Tonbridge railway station

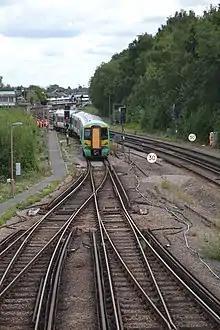
377 317, 23 August 2020.

There are extensive yards and storage sidings (tracks) on both the east and west sides of the station.